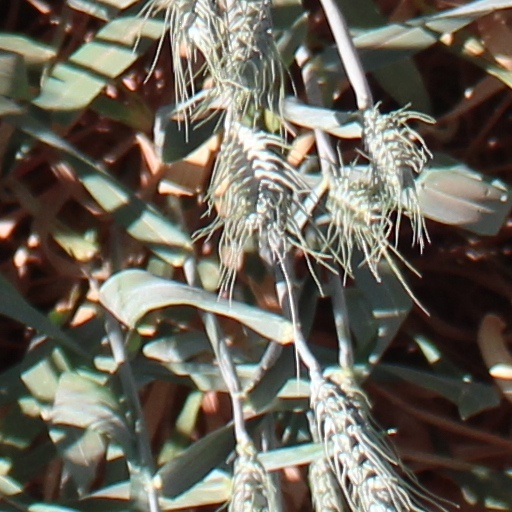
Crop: wheat